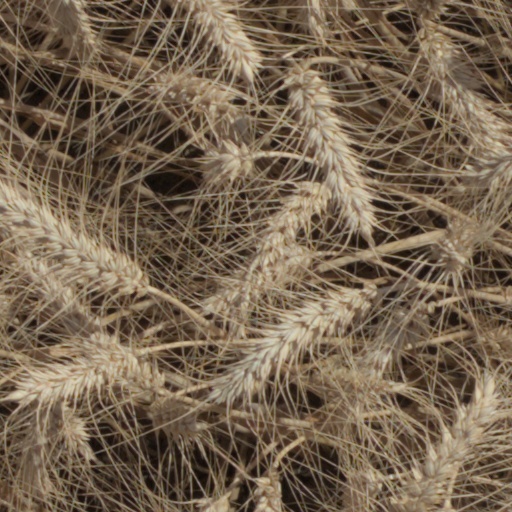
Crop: wheat